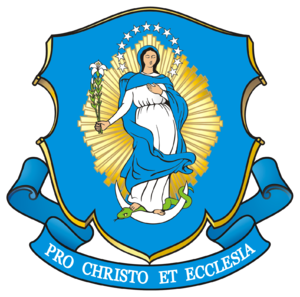
La congrégation des Pères marianistes de l'Immaculée Conception de la Très Sainte Vierge Marie est une congrégation religieuse masculine catholique fondée en 1673 en Pologne par le bienheureux Stanisław Papczyński, rénovée en 1909 par le bienheureux Georges Matulewicz.